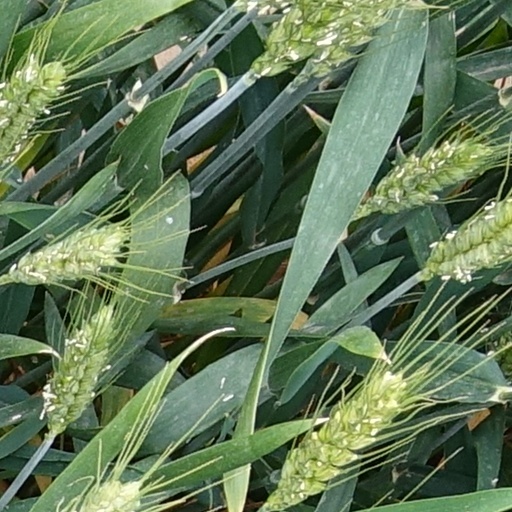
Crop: wheat